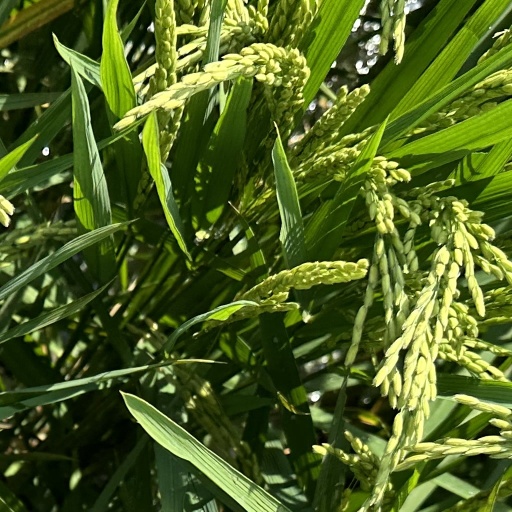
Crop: rice